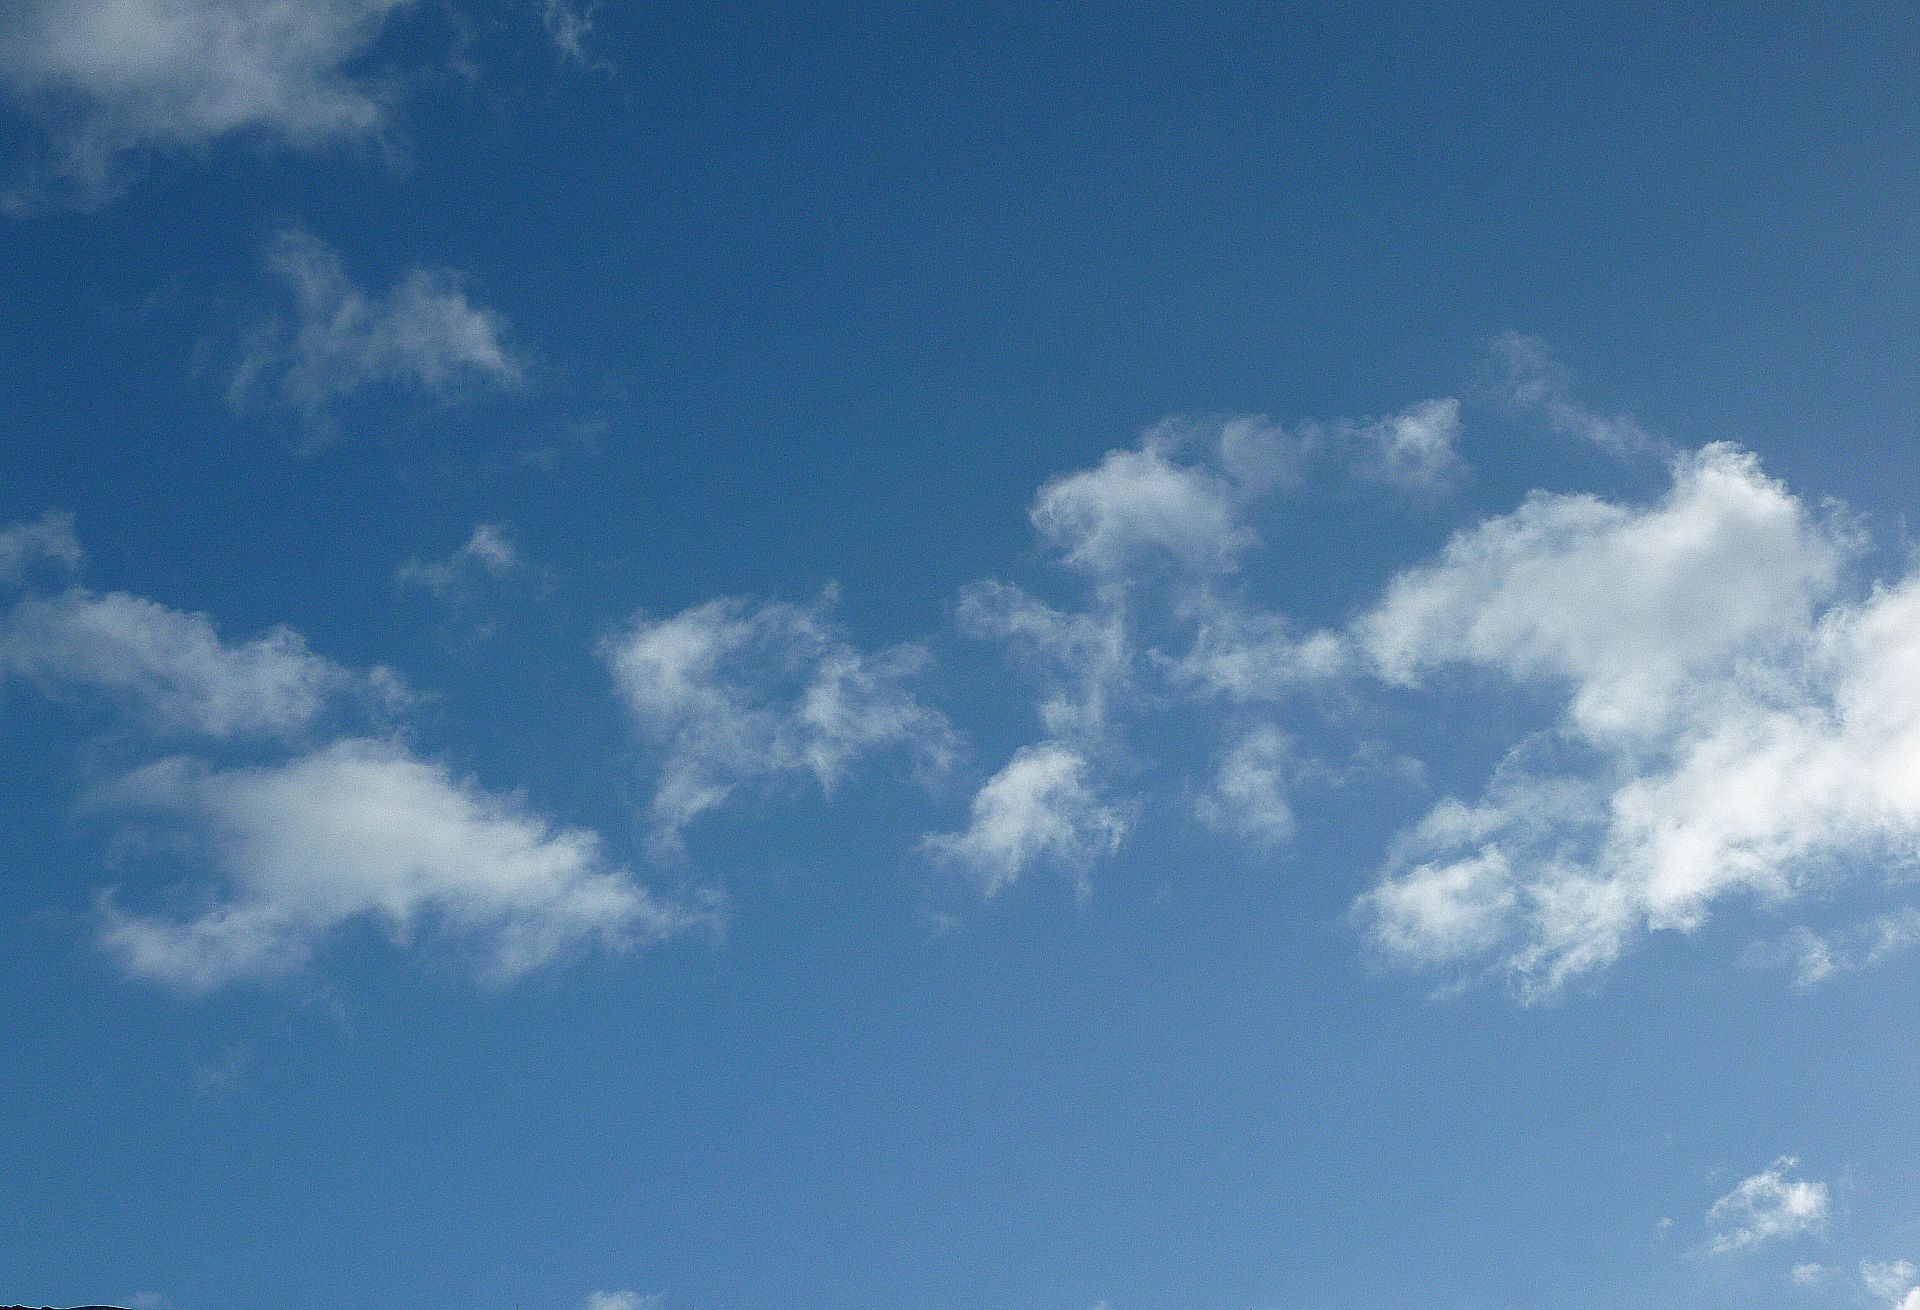
horizon, cloud, sky, sunlight, atmosphere, daytime, cumulus, blue, clouds, meteorological phenomenon, atmosphere of earth